Water softening

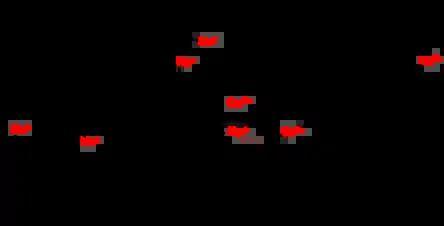
Idealized image of cation-exchange resin performing water softening. It shows sodium ions being released by the resin, and replaced with calcium ions captured from water.

Water softening is the removal of calcium, magnesium, and certain other metal cations in hard water. The resulting soft water requires less soap for the same cleaning effort, as soap is not wasted bonding with calcium ions. Soft water also extends the lifetime of plumbing by reducing or eliminating scale build-up in pipes and fittings. Water softening is usually achieved using lime softening or ion-exchange resins, but is increasingly being accomplished using nanofiltration or reverse osmosis membranes.